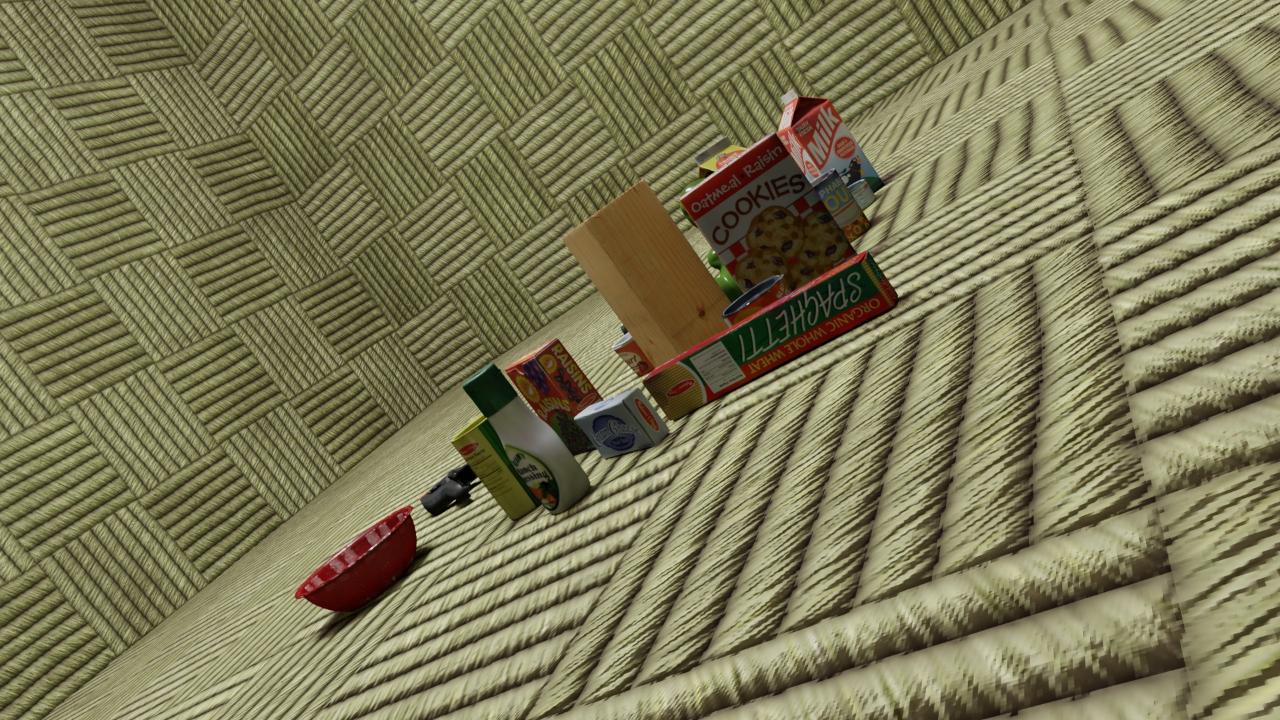
Question:
What are the five normalized (x, y) points between 0 and 1 in the image that represent the grasp plane for the box of raisins? Your answer should be as Grasp center: [], Left finger base: [], Right finger base: [], Left finger tip: [], Right finger tip: [].
Answer: Grasp center: [0.389062, 0.486111], Left finger base: [0.41875, 0.454167], Right finger base: [0.357812, 0.519444], Left finger tip: [0.436719, 0.501389], Right finger tip: [0.376563, 0.568056]